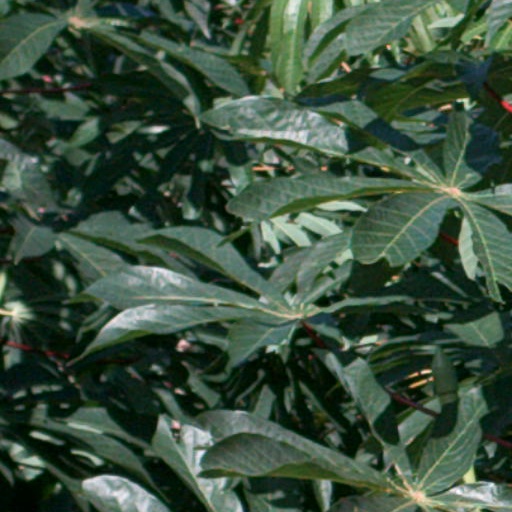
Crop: cassava